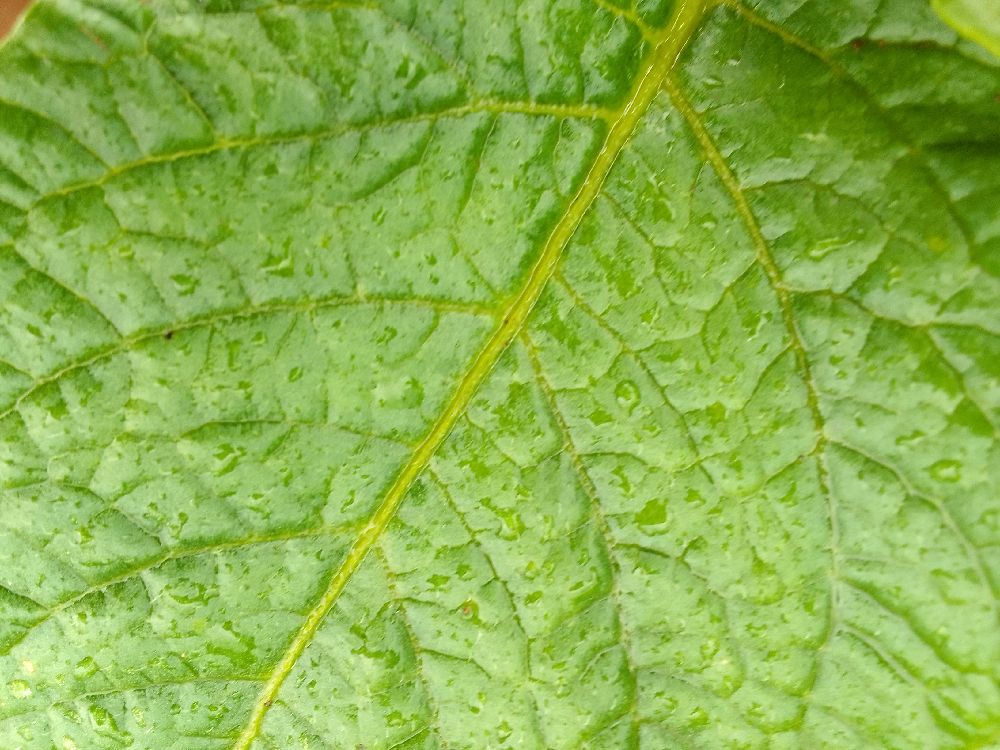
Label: Healthy